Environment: real
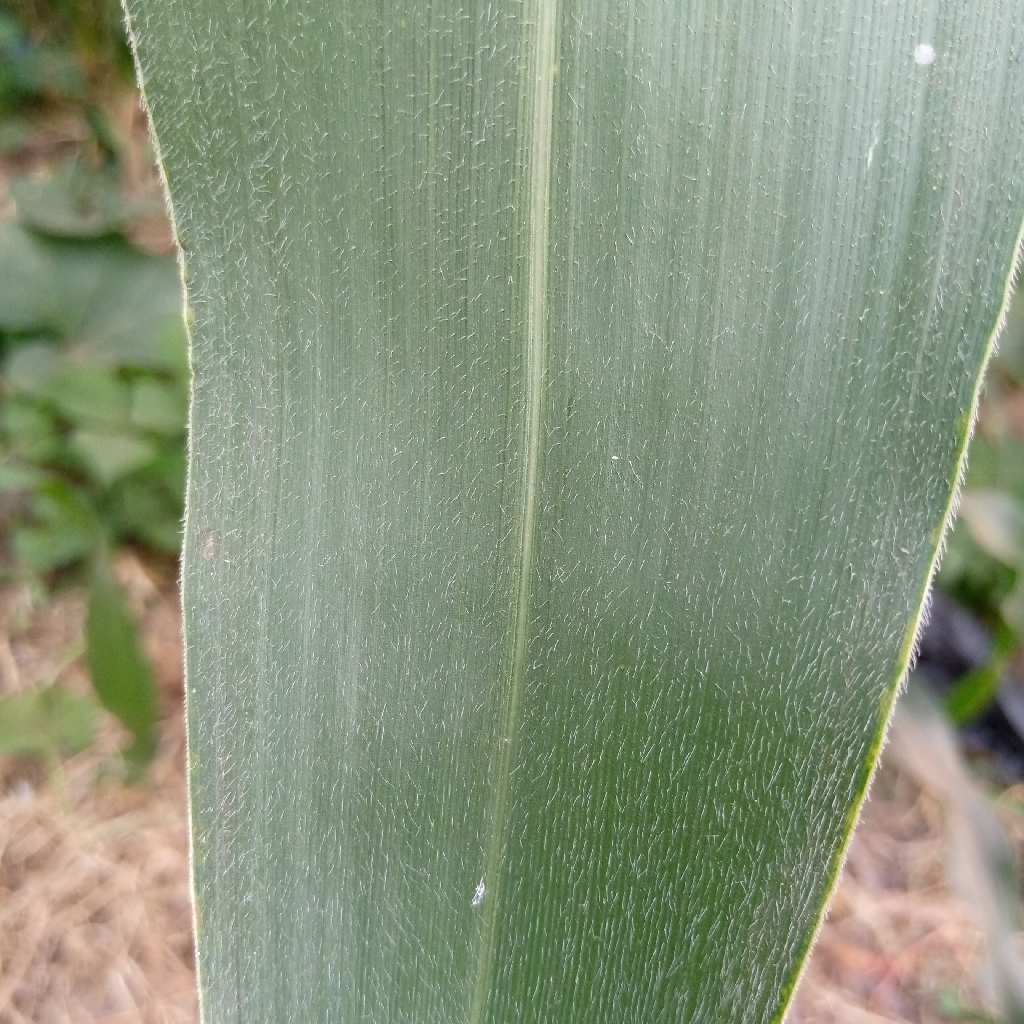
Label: healthy